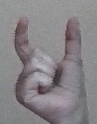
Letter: nun